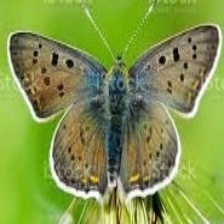
Species: BROWN ARGUS
Butterfly family (ImageNet category): lycaenid_butterfly